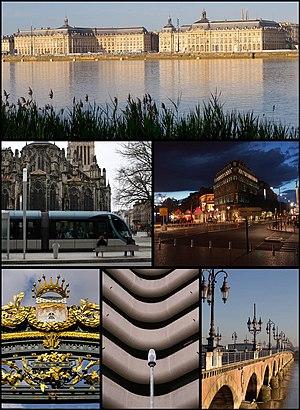
Images, de haut en bas et de gauche à droite